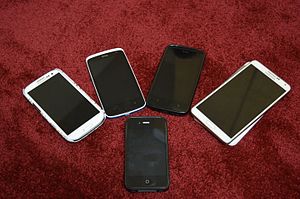
Smartphone
Et udvalg af smartphones.
En smartphone, smarttelefon eller smartmobil er en mobiltelefon med et mobilt styresystem. En smartphone kombinerer typisk egenskaber fra en mobiltelefon med egenskaber fra andre mobile computere. Som ved en mobiltelefon er der mulighed for at foretage og modtage telefonopkald, skrive og modtage SMS og MMS. Som ved andre mobile computere er der kalender, medieafspiller, GPS-navigationsenhed og kamera. Smartphones har internetadgang og kan køre mobilapplikationer. Skærmen er næsten altid en berøringsfølsom skærm, som giver brugeren adgang til at benytte et virtuelt tastatur, hvor der kan skrives tal og bogstaver samt trykkes på ikoner.